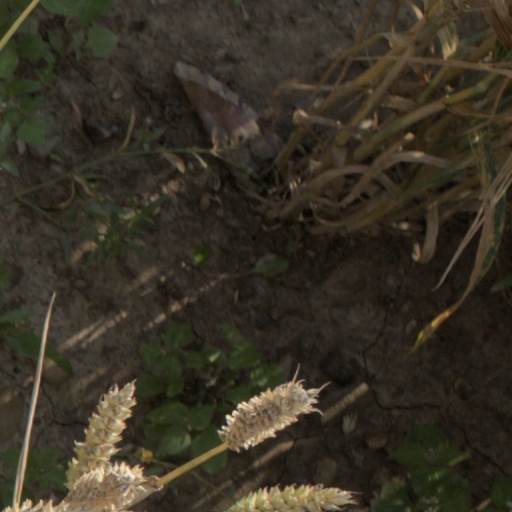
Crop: wheat